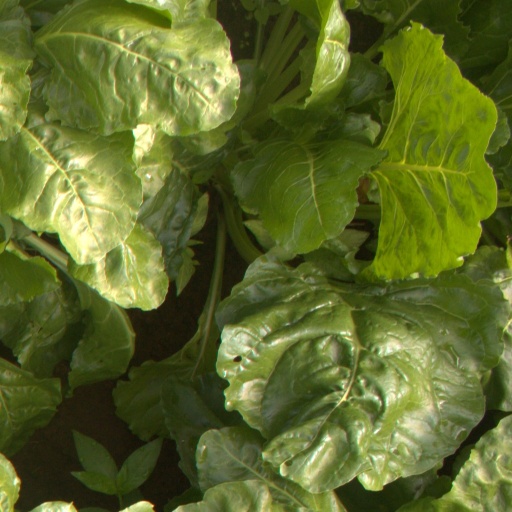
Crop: sugar beet